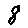
Label: 8